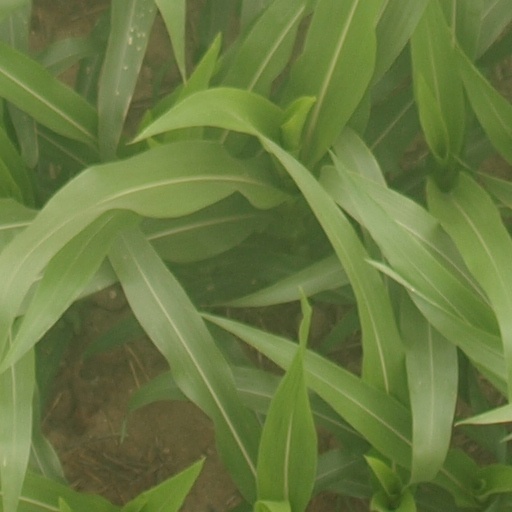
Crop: maize; corn